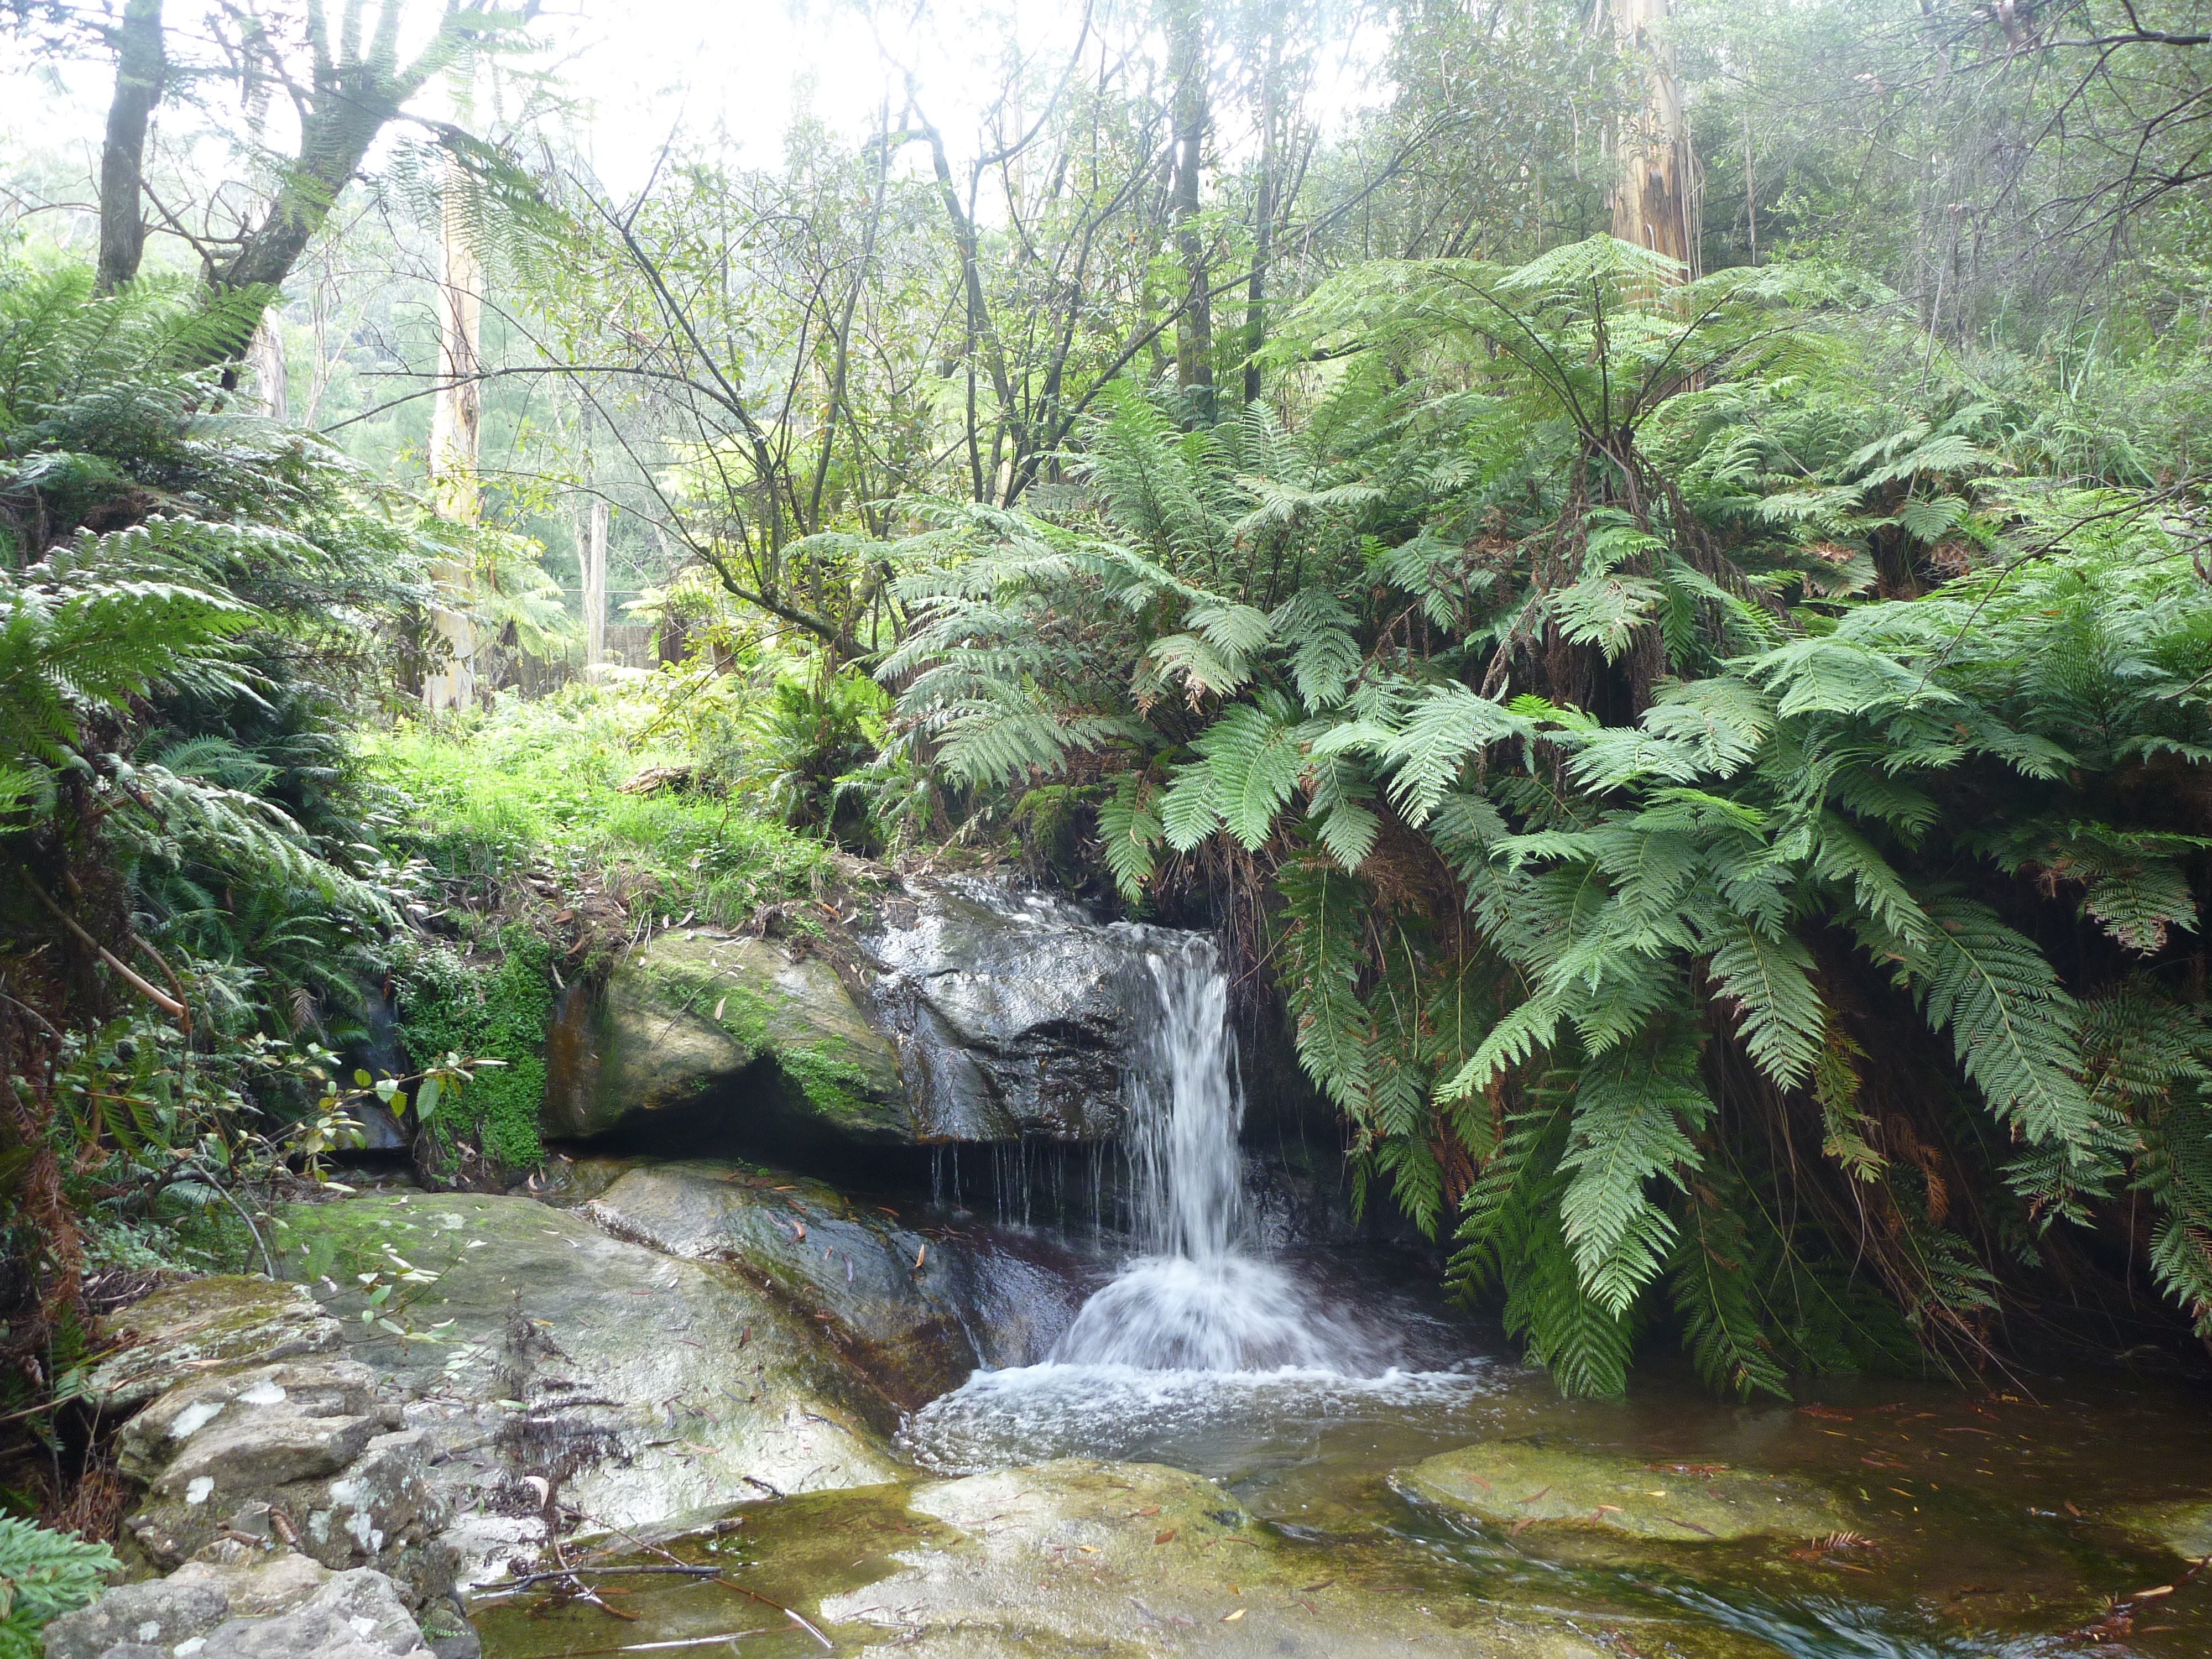
water, forest, waterfall, wilderness, river, valley, stream, jungle, rapid, botany, body of water, australia, vegetation, rainforest, ferns, ravine, woodland, habitat, water feature, ecosystem, watercourse, new south wales, old growth forest, natural environment, blue mountain